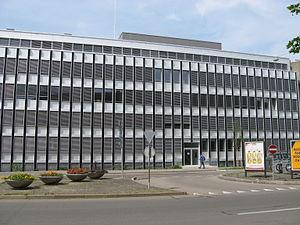
Administration fédérale des contributions, Eigerstrasse 65, 3003 Berne (plan)